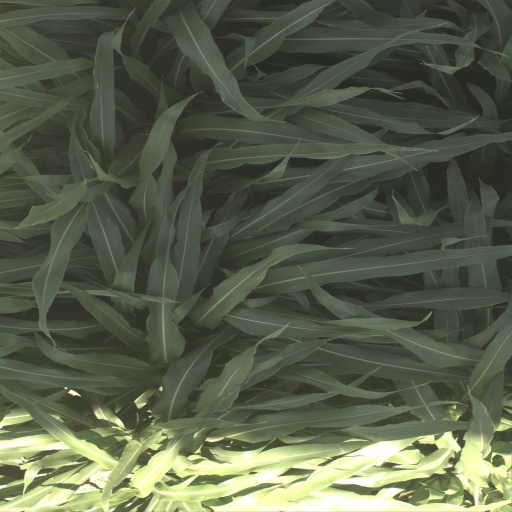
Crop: sorghum